Valya Samvelyan

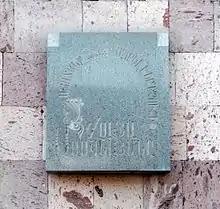

Valya Samvelyan (born 12 August 1937 – died 3 December 1990) was an Armenian folk singer.